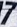
Number: 7